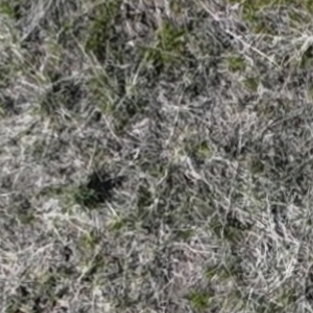
Month: may